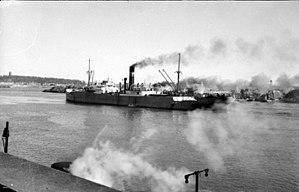
Nous voyons le navire «Mount Aetna dans le port de Montréal avec sa cheminée qui fume."